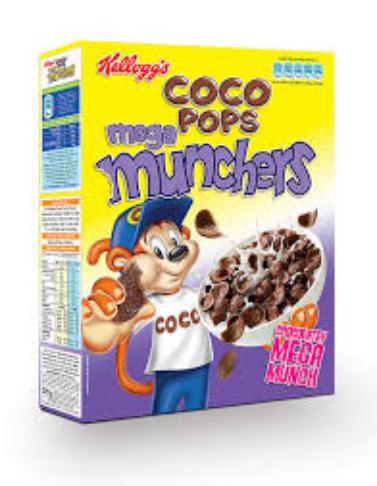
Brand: Coco Pops
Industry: Food